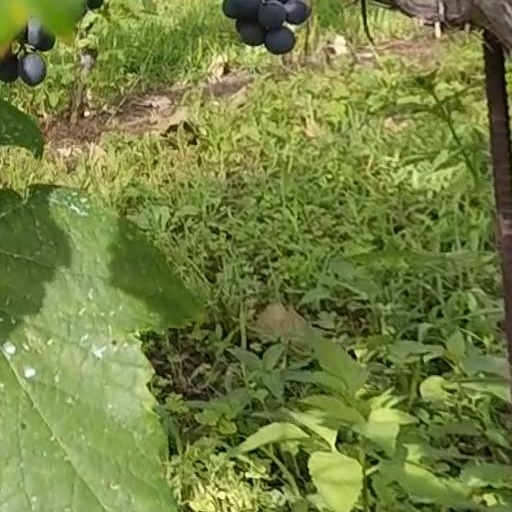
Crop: grape